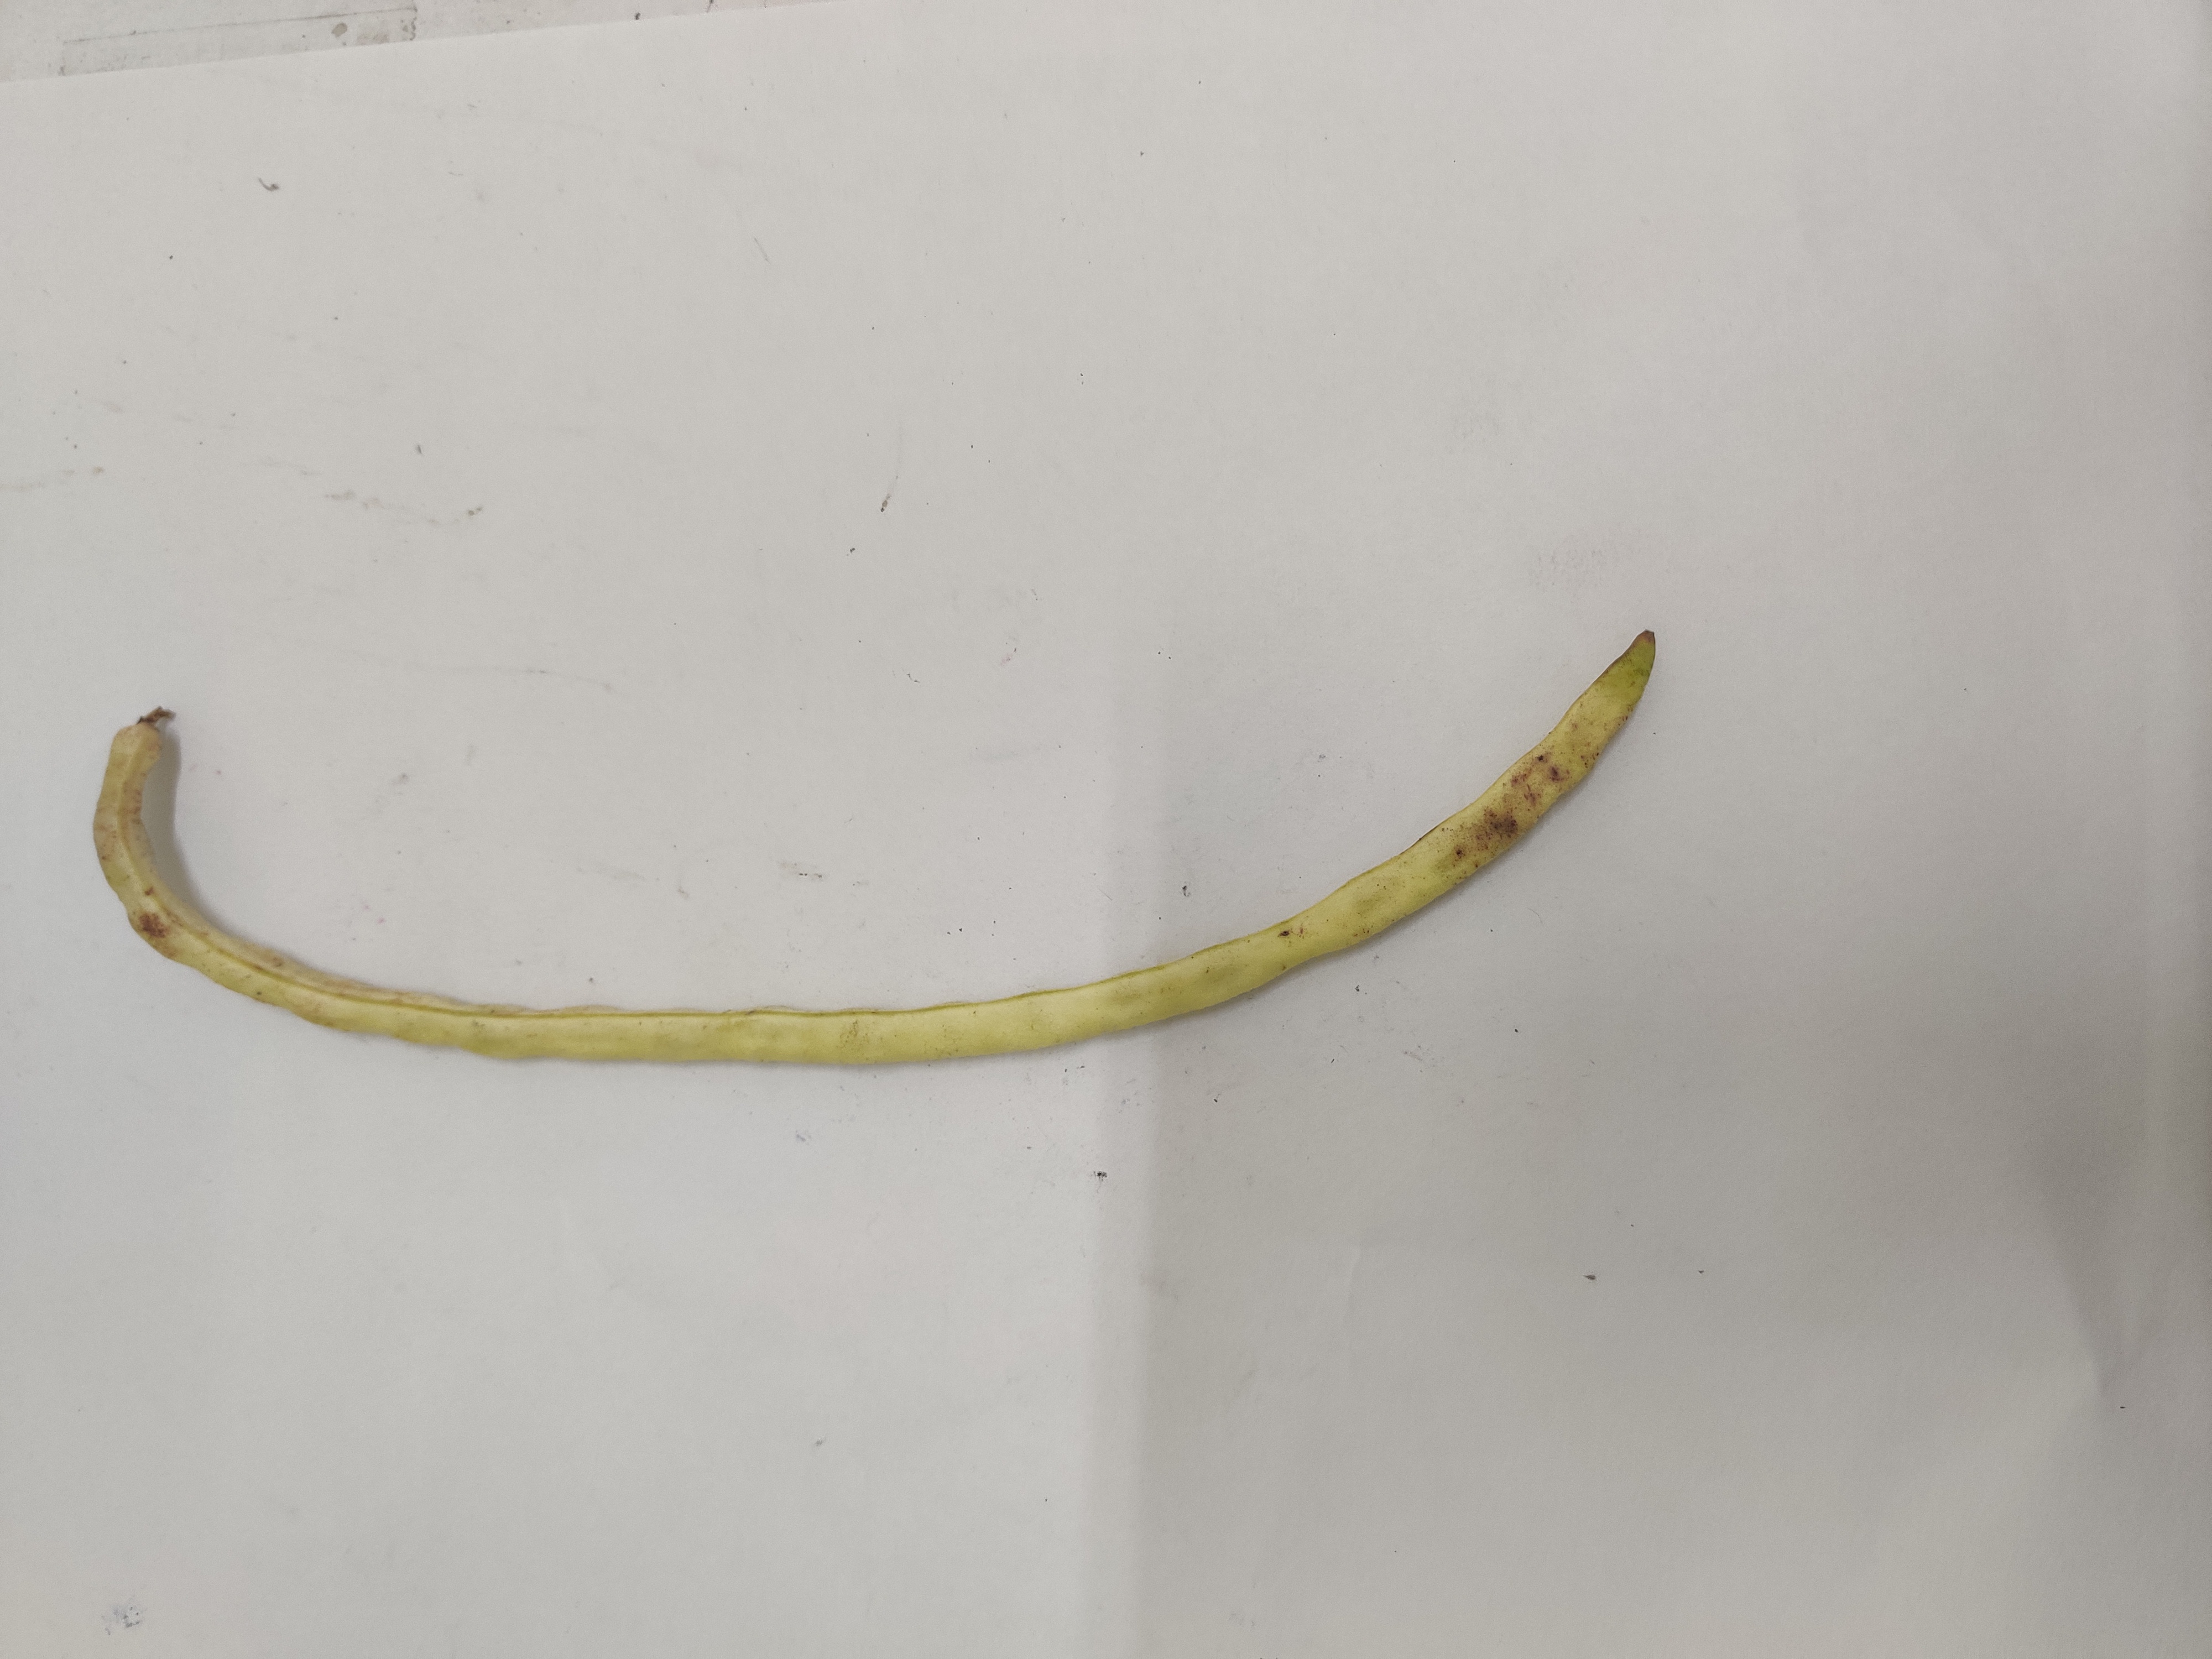
Crop: Cowpea
Condition: Severely Damaged